Otukaia kiheiziebisu

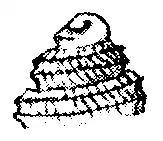
Drawing of the apex of the shell of "Otukaia kiheiziebisu".

The shell is large, conical, thin, semitransparent, pale cinnamon pink in colour with pearly lustre. The shell has 8.5 whorls. One and a half coils of nuclear portion of whorls are rounded in outline, smooth, polished on the surface. Subsequent whorls are sculptured with four strong, beaded spiral keels and very fine lines, which are only visible under a magnifying lens, and with fine oblique lines of growth. The uppermost spiral keel is situated on the subsutural area. The second and the third spiral keels divide the surface of the whorl into three parts with unequal intervals; the uppermost part is the broadest, having angle of about 120° to the middle one, weakly sculptured with a thread and many exceedingly fine spiral lines near the body whorl. The lowest one is the narrowest of them all. The lowest spiral keel is concealed with succeeding whorl. The number of beads on the uppermost spiral keel is ca 165-177 on the last whorl, ca 130 on the penultimate whorl, ca 80 on the sixth whorl, ca 50 on the fifth whorl, ca 42 on the fourth whorl, ca 28 on the third whorl and ca 19 on the second whorl.